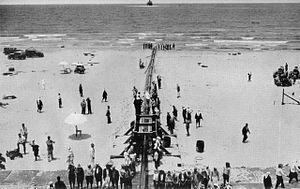
L’oléoduc de Mossoul à Haïfa était un oléoduc transportant le pétrole brut des champs pétroliers de Kirkouk, dans le nord de l’Irak, au port de Haïfa, aujourd’hui en Israël. Construit par les Britanniques, il traversait les territoires du royaume d’Irak, de l'émirat de Transjordanie et de la Palestine mandataire. Il a fonctionné de 1935 à 1948.